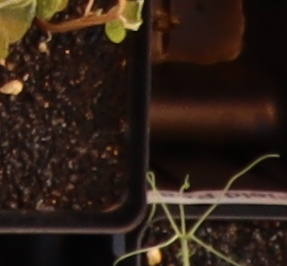
Label: Palmer Amaranth